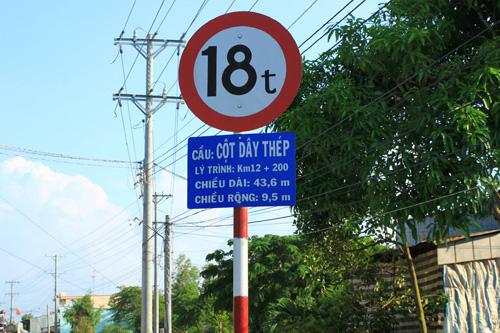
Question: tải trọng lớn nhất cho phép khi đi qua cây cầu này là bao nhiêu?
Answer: tải trọng lớn nhất cho phép khi đi qua cây cầu này là 18 tấn